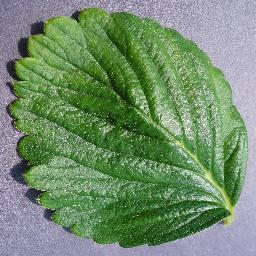
Label: Strawberry___healthy